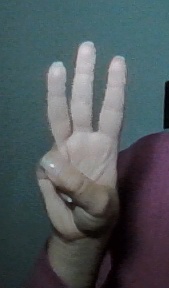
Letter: thaa